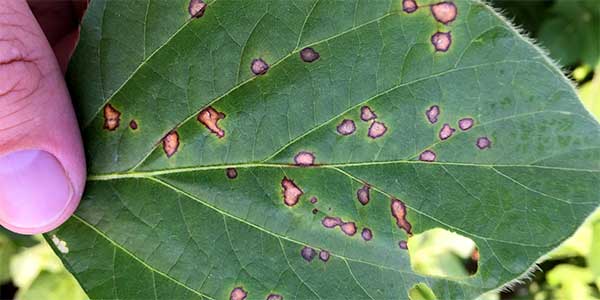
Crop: cherry
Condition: spot